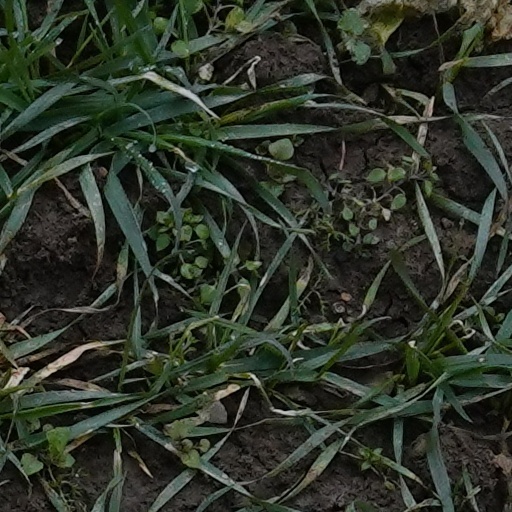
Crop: wheat